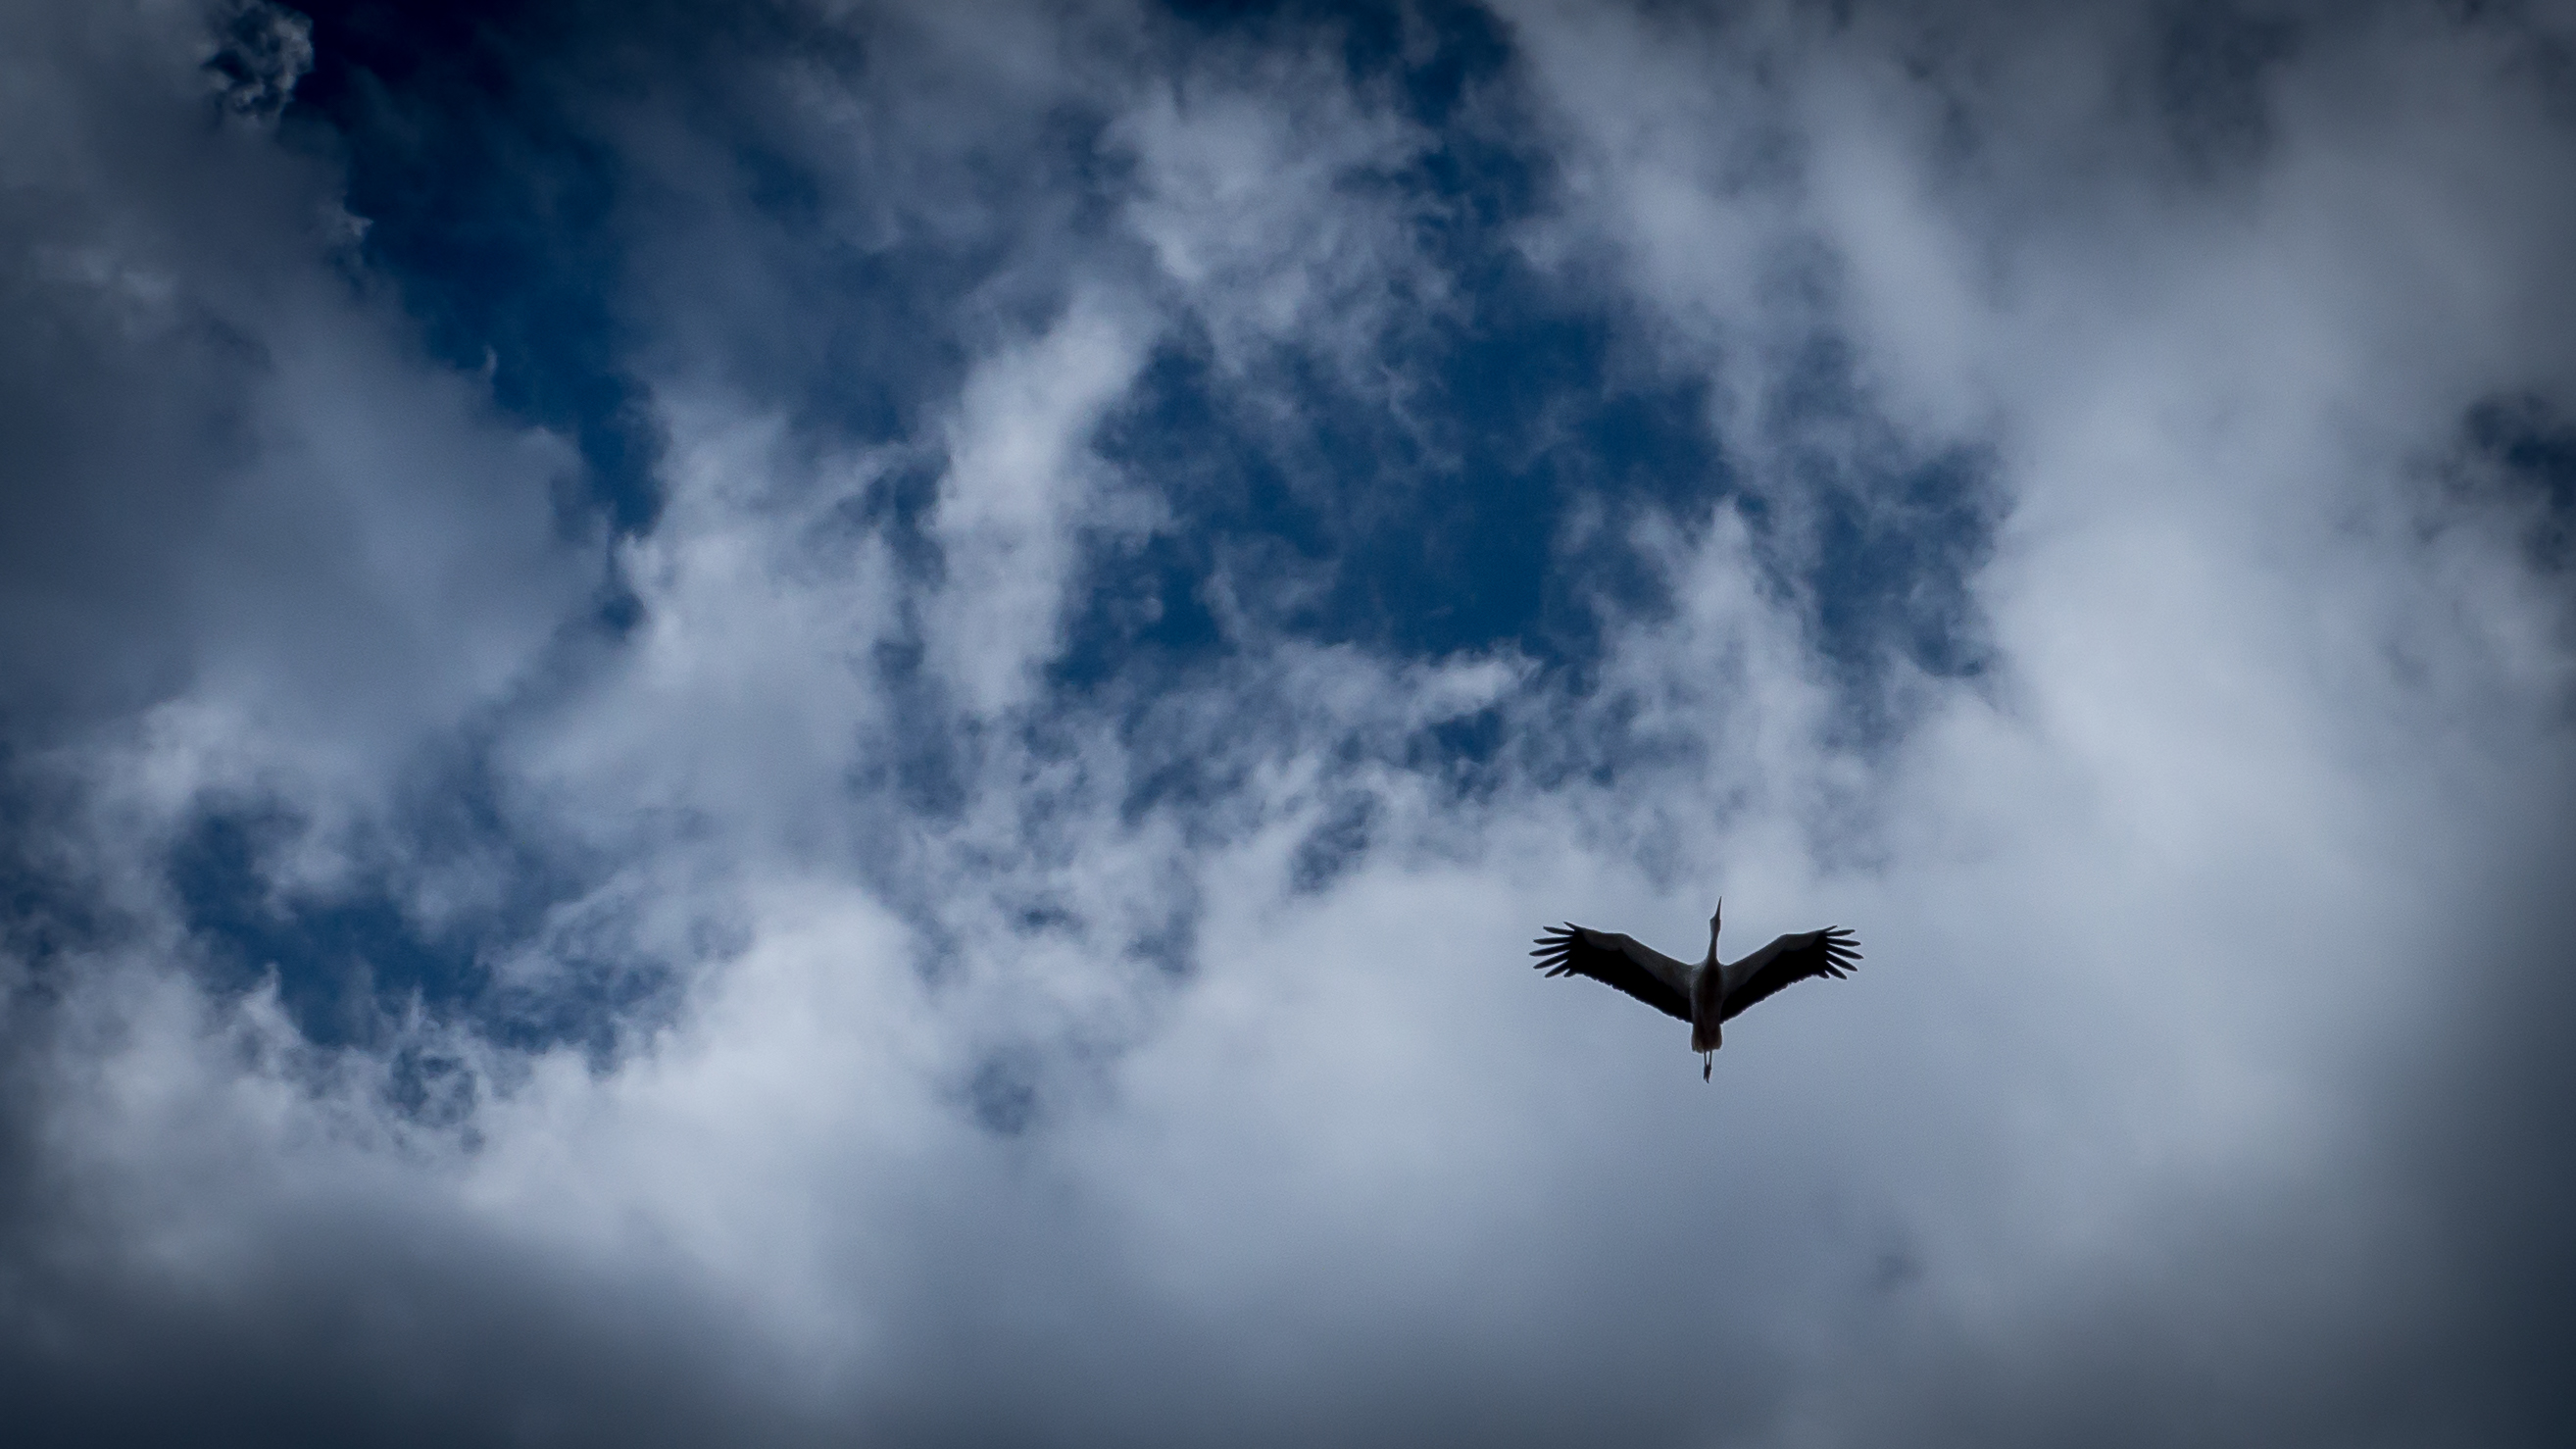
fly, bird, sky, clouds, cloud, atmosphere, daytime, meteorological phenomenon, cumulus, computer wallpaper, darkness, beak, flight, stock photography